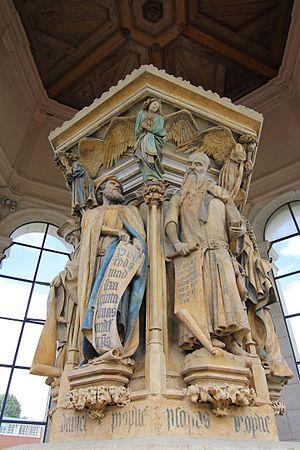
Jean Malouel, aussi Jan Maelwael ou Johan Maelwael, est un peintre et décorateur, né à Nimègue, dans le duché de Gueldre, dans les actuels Pays-Bas, à une date inconnue, et mort à Dijon en mars 1415.